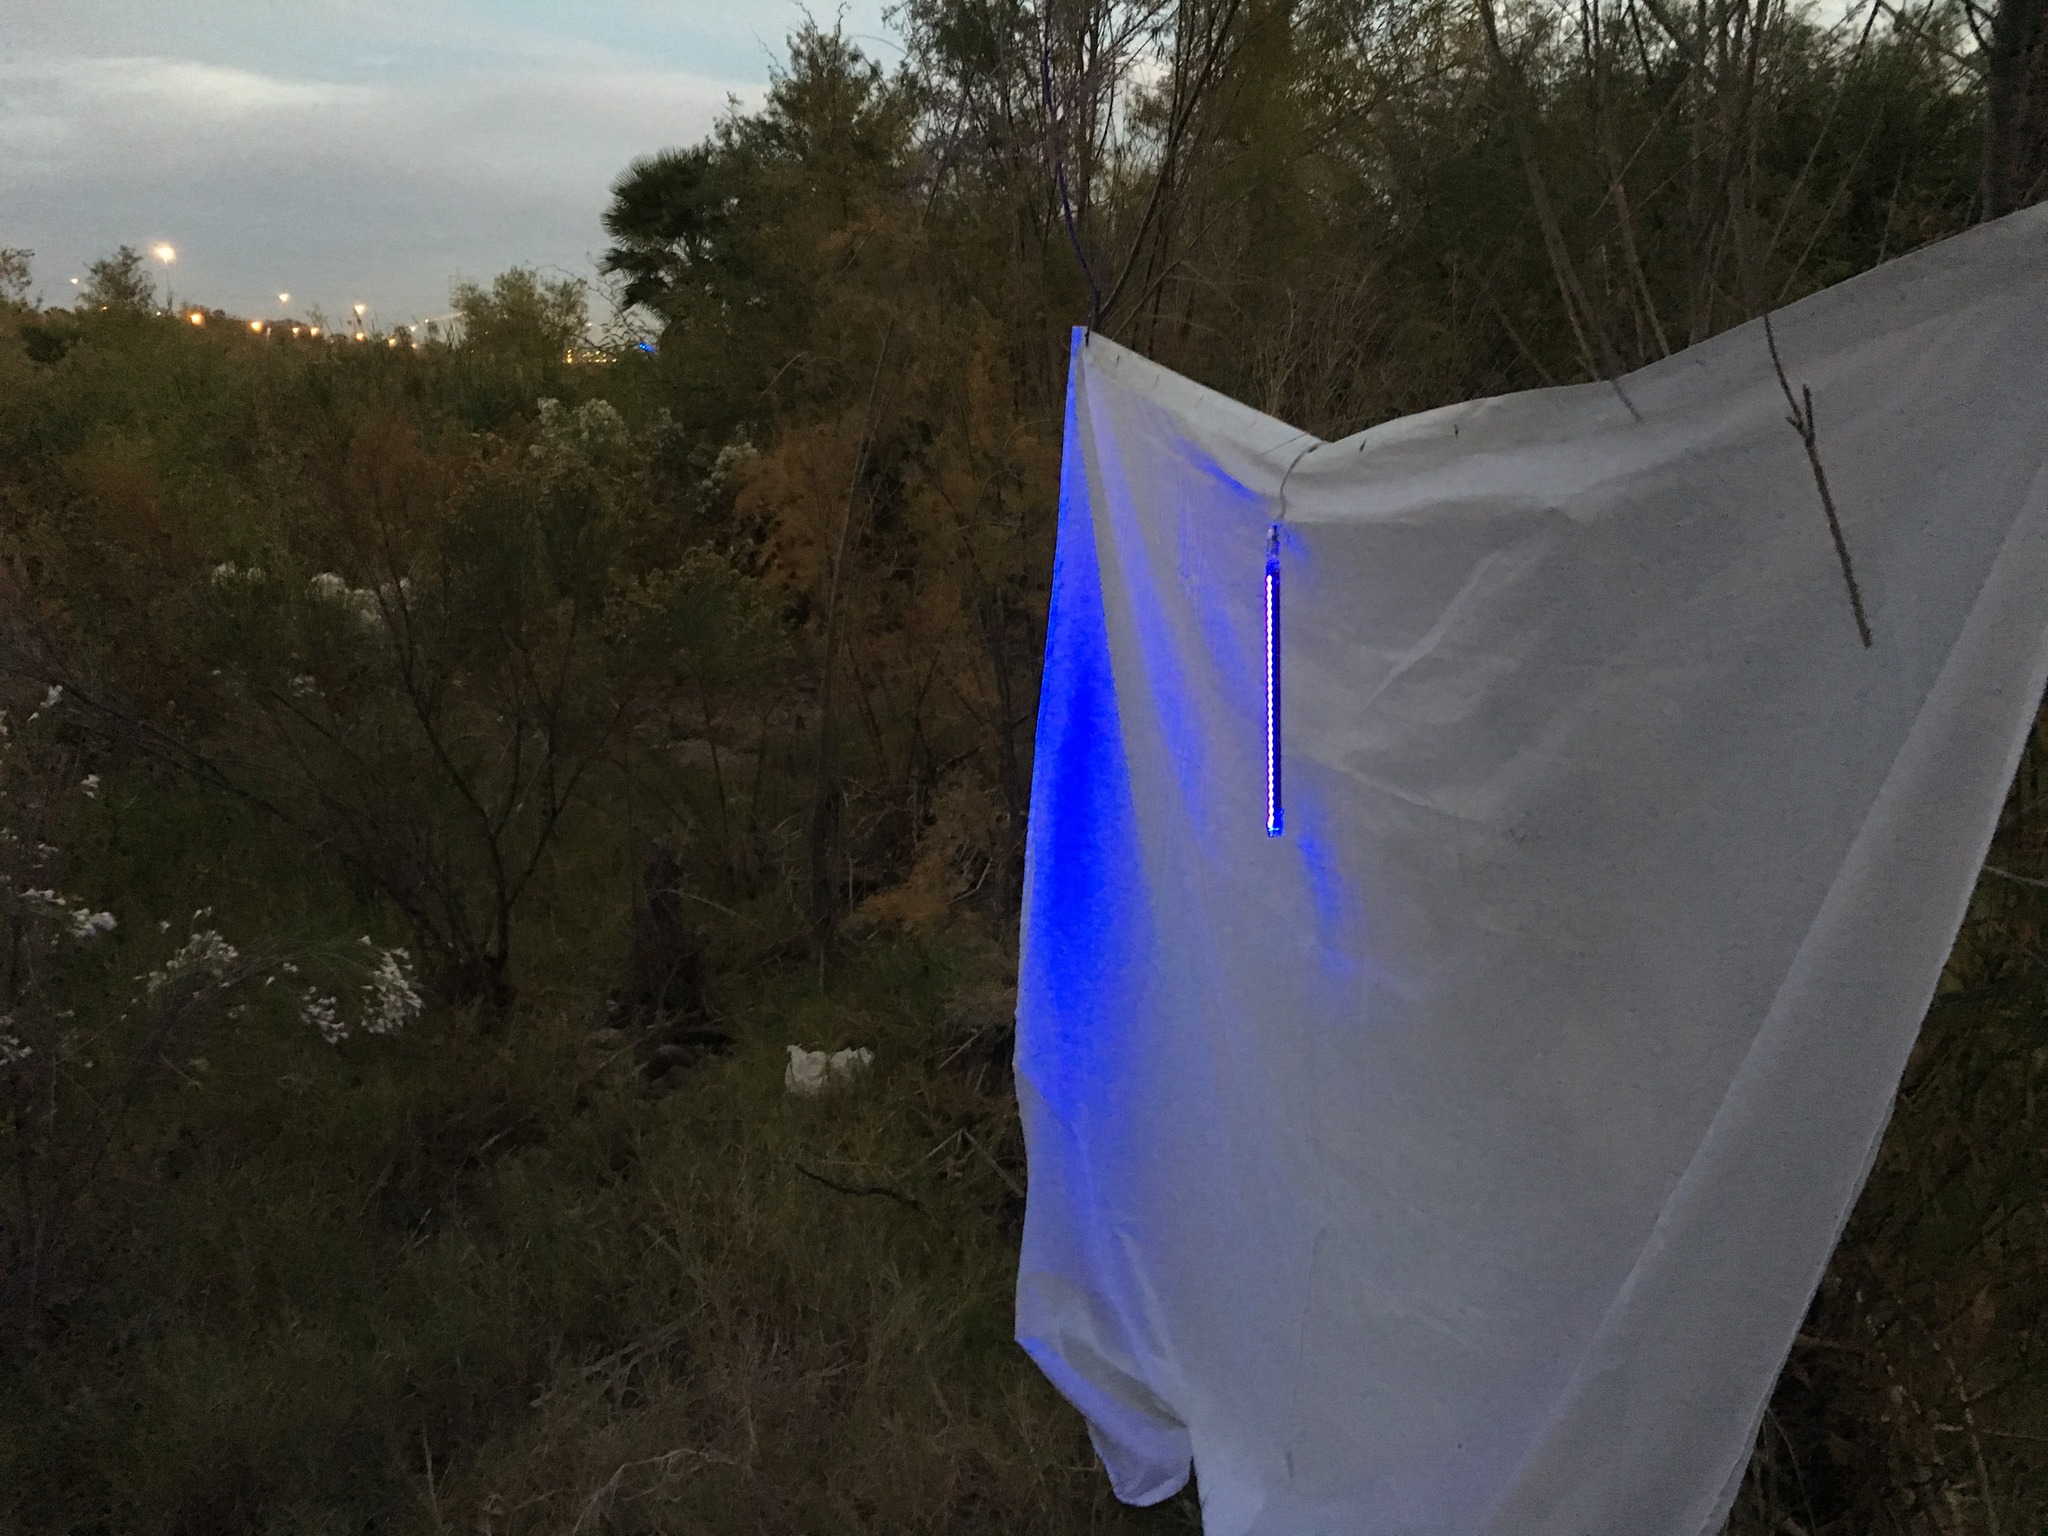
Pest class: diamondback_moth